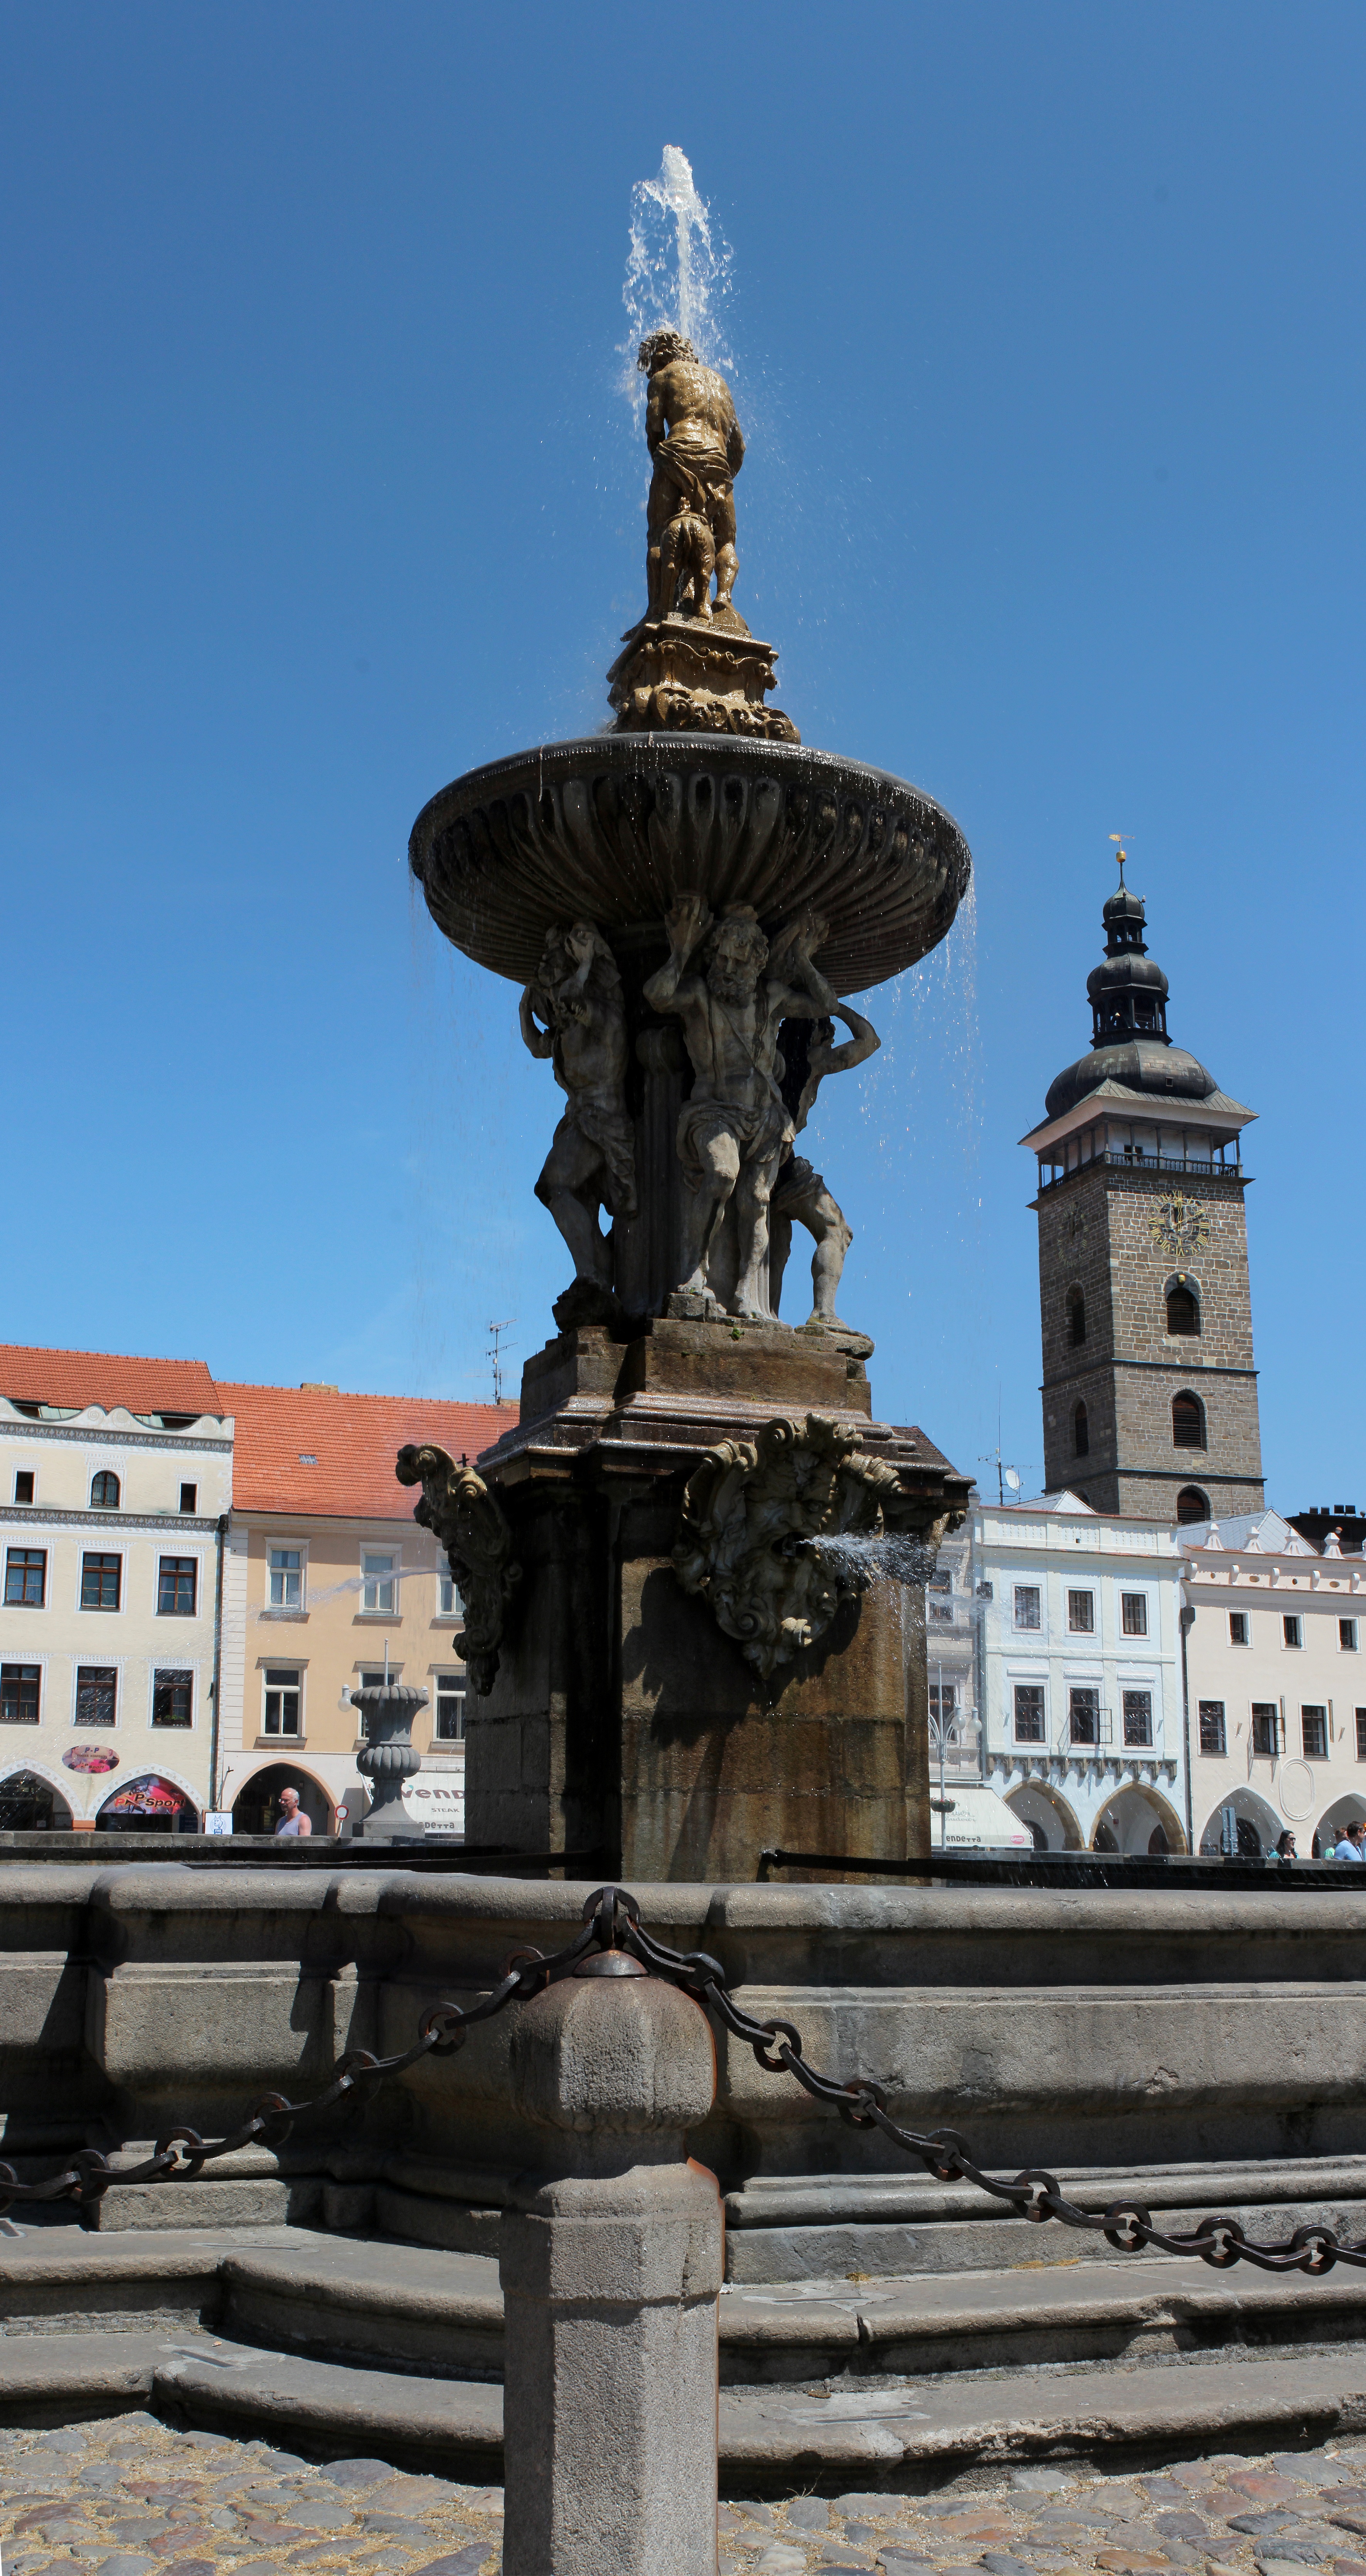
town, city, monument, travel, statue, tower, square, landmark, place of worship, bell tower, sculpture, memorial, temple, spire, fountain, town square, czech budejovice, ancient history, human settlement